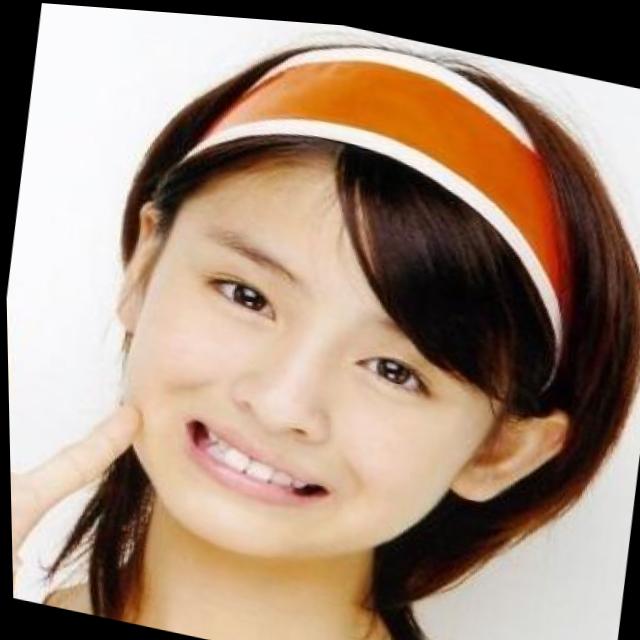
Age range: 13-20